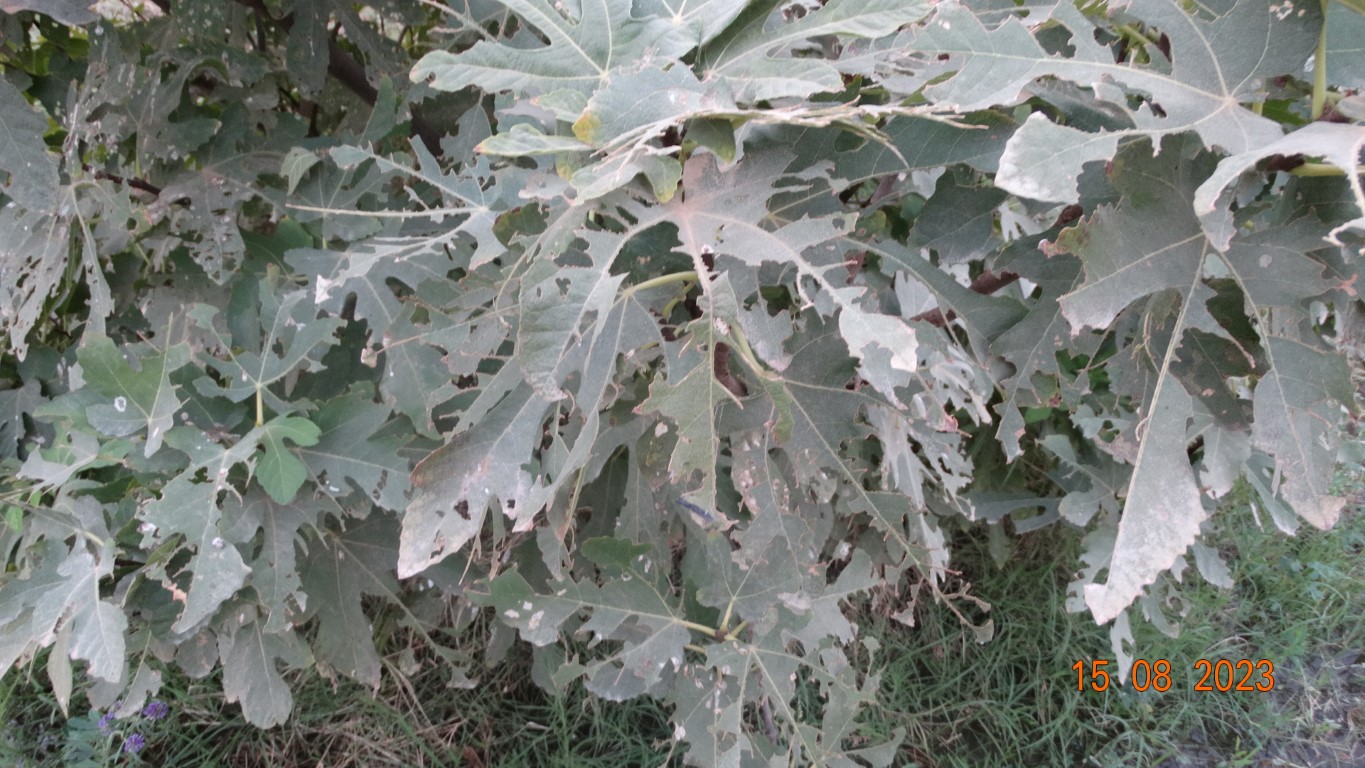
Label: infected